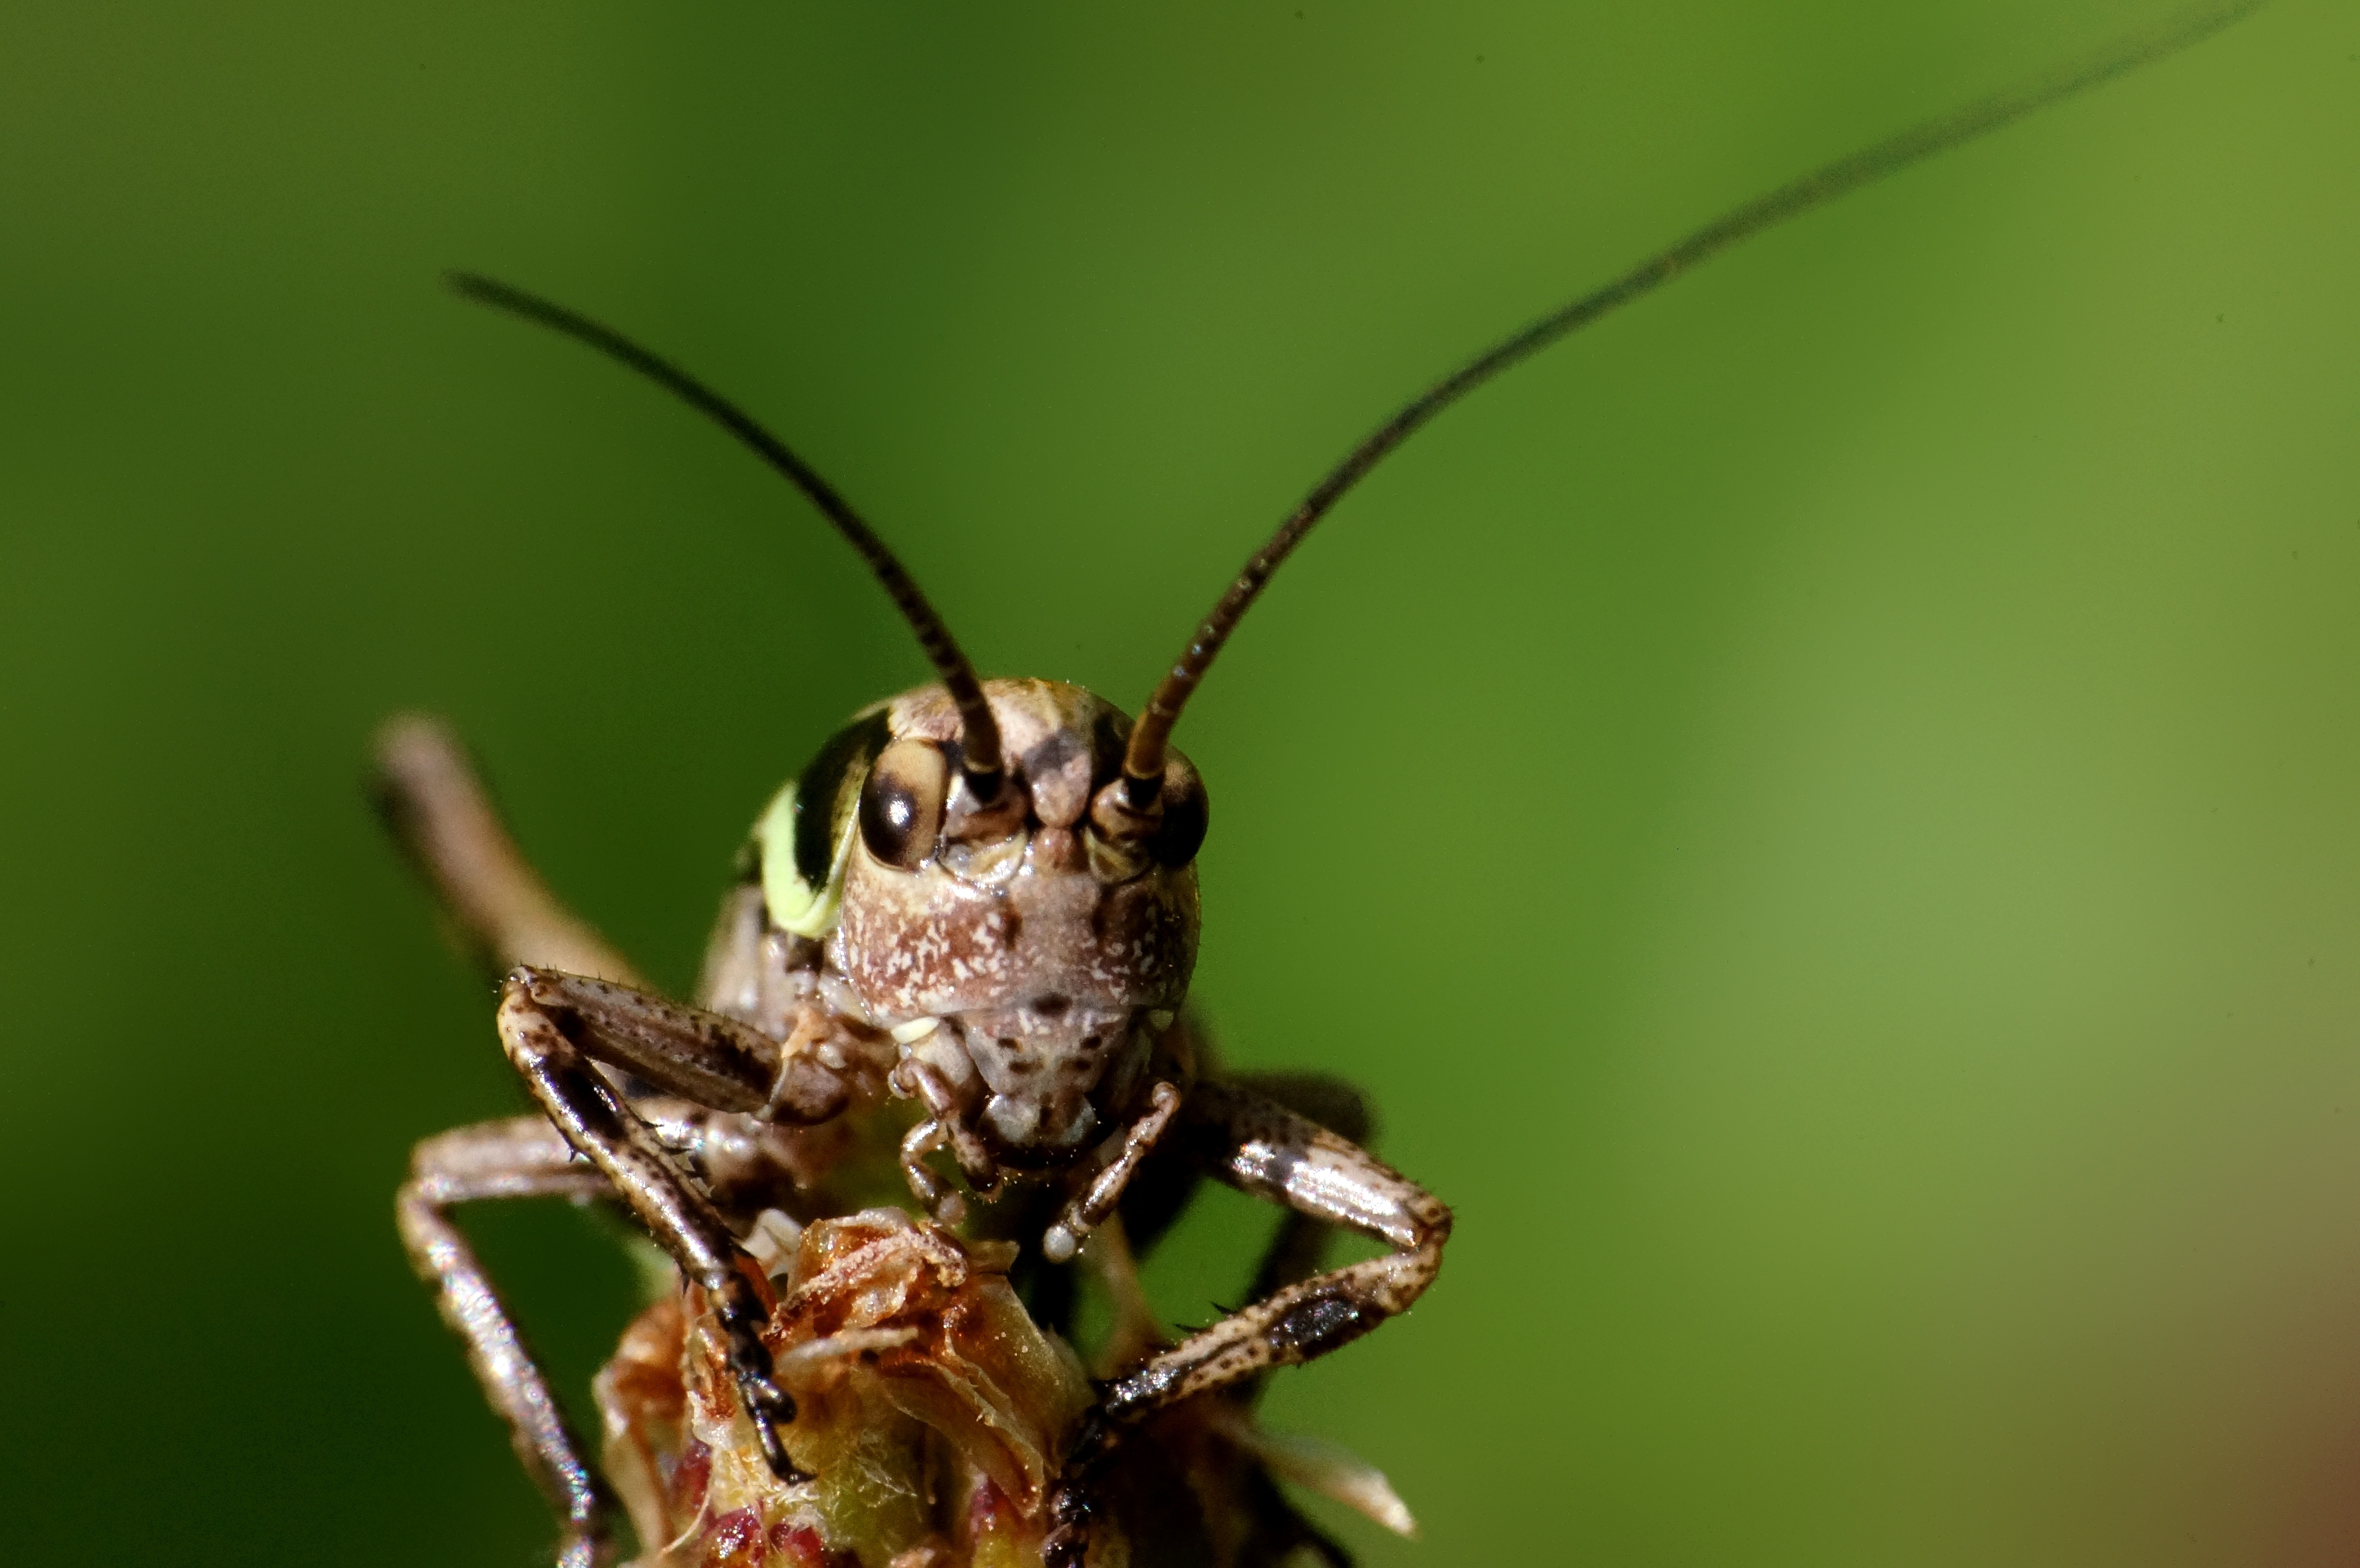
nature, photography, animal, portrait, green, insect, macro, fauna, invertebrate, close up, grasshopper, weevil, macro photography, arthropod, leaf beetle, cricket like insect